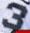
Number: 3